2006–07 A-League

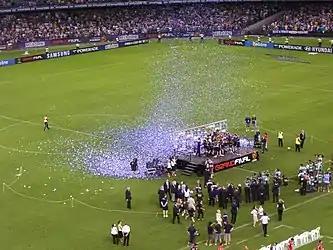
Melbourne Victory celebrating their 2007 A-League Grand Final victory.

The Asian Football Confederation announced on 21 November 2006 that Adelaide United and Sydney FC would represent Australia in the 2007 AFC Champions League. Despite an appeal by the Football Federation Australia, it was determined that the 2005–06 A-League premiers and champions would qualify and not those from the current season.